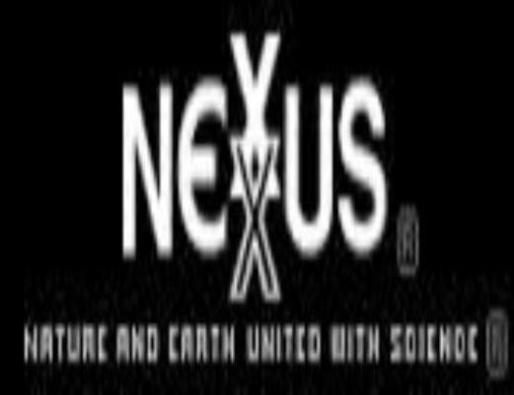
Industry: Necessities